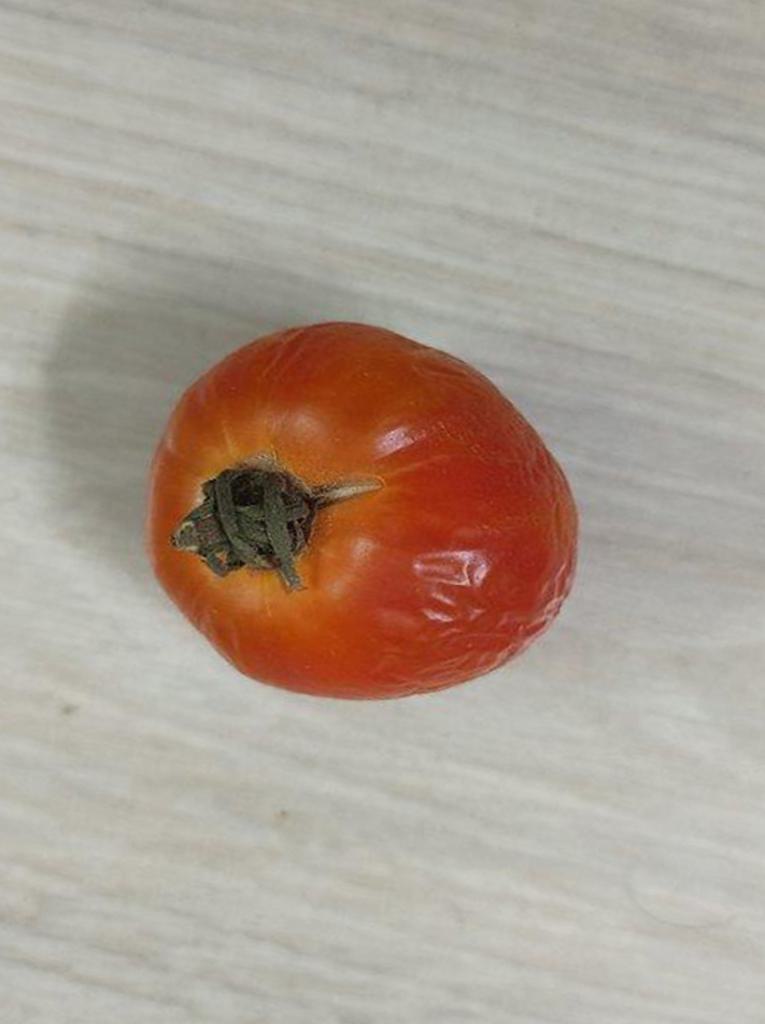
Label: Rotten